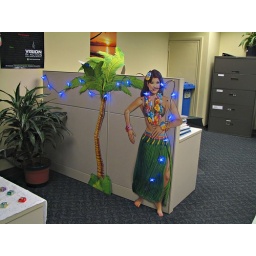
Decoration on the wall across from the gingerbread house by Ed's team.